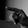
ASL letter: P